Napier Street Housing

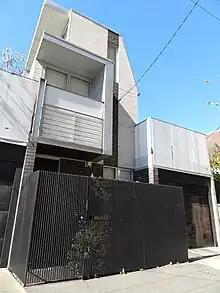
Napier Street Housing – Terrace Entrance on Napier Street

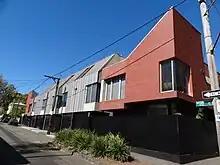
Napier Street Housing – Webb St. Elevation

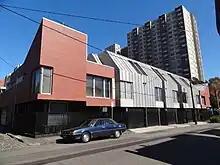
Napier Street Housing – Napier St. Elevation

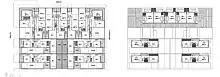
Floor plans by Kerstin Thompson Architects

Completed in 2001, Napier Street Housing is a residential complex in Fitzroy, Victoria, designed by Kerstin Thompson Architects. The design was awarded the RAIA Residential Multiple Award in 2002. The project is a medium-density development which articulates many of Kerstin Thompson's architectural ideologies regarding ideas on the "interstitial" as a mode of thinking around architecture, and a preference for hybrid and complex solutions rather than single expressions. These ideologies resulted in two strong themes, a distinctive entanglement with the idea of context and a creative approach towards dwelling configurations.